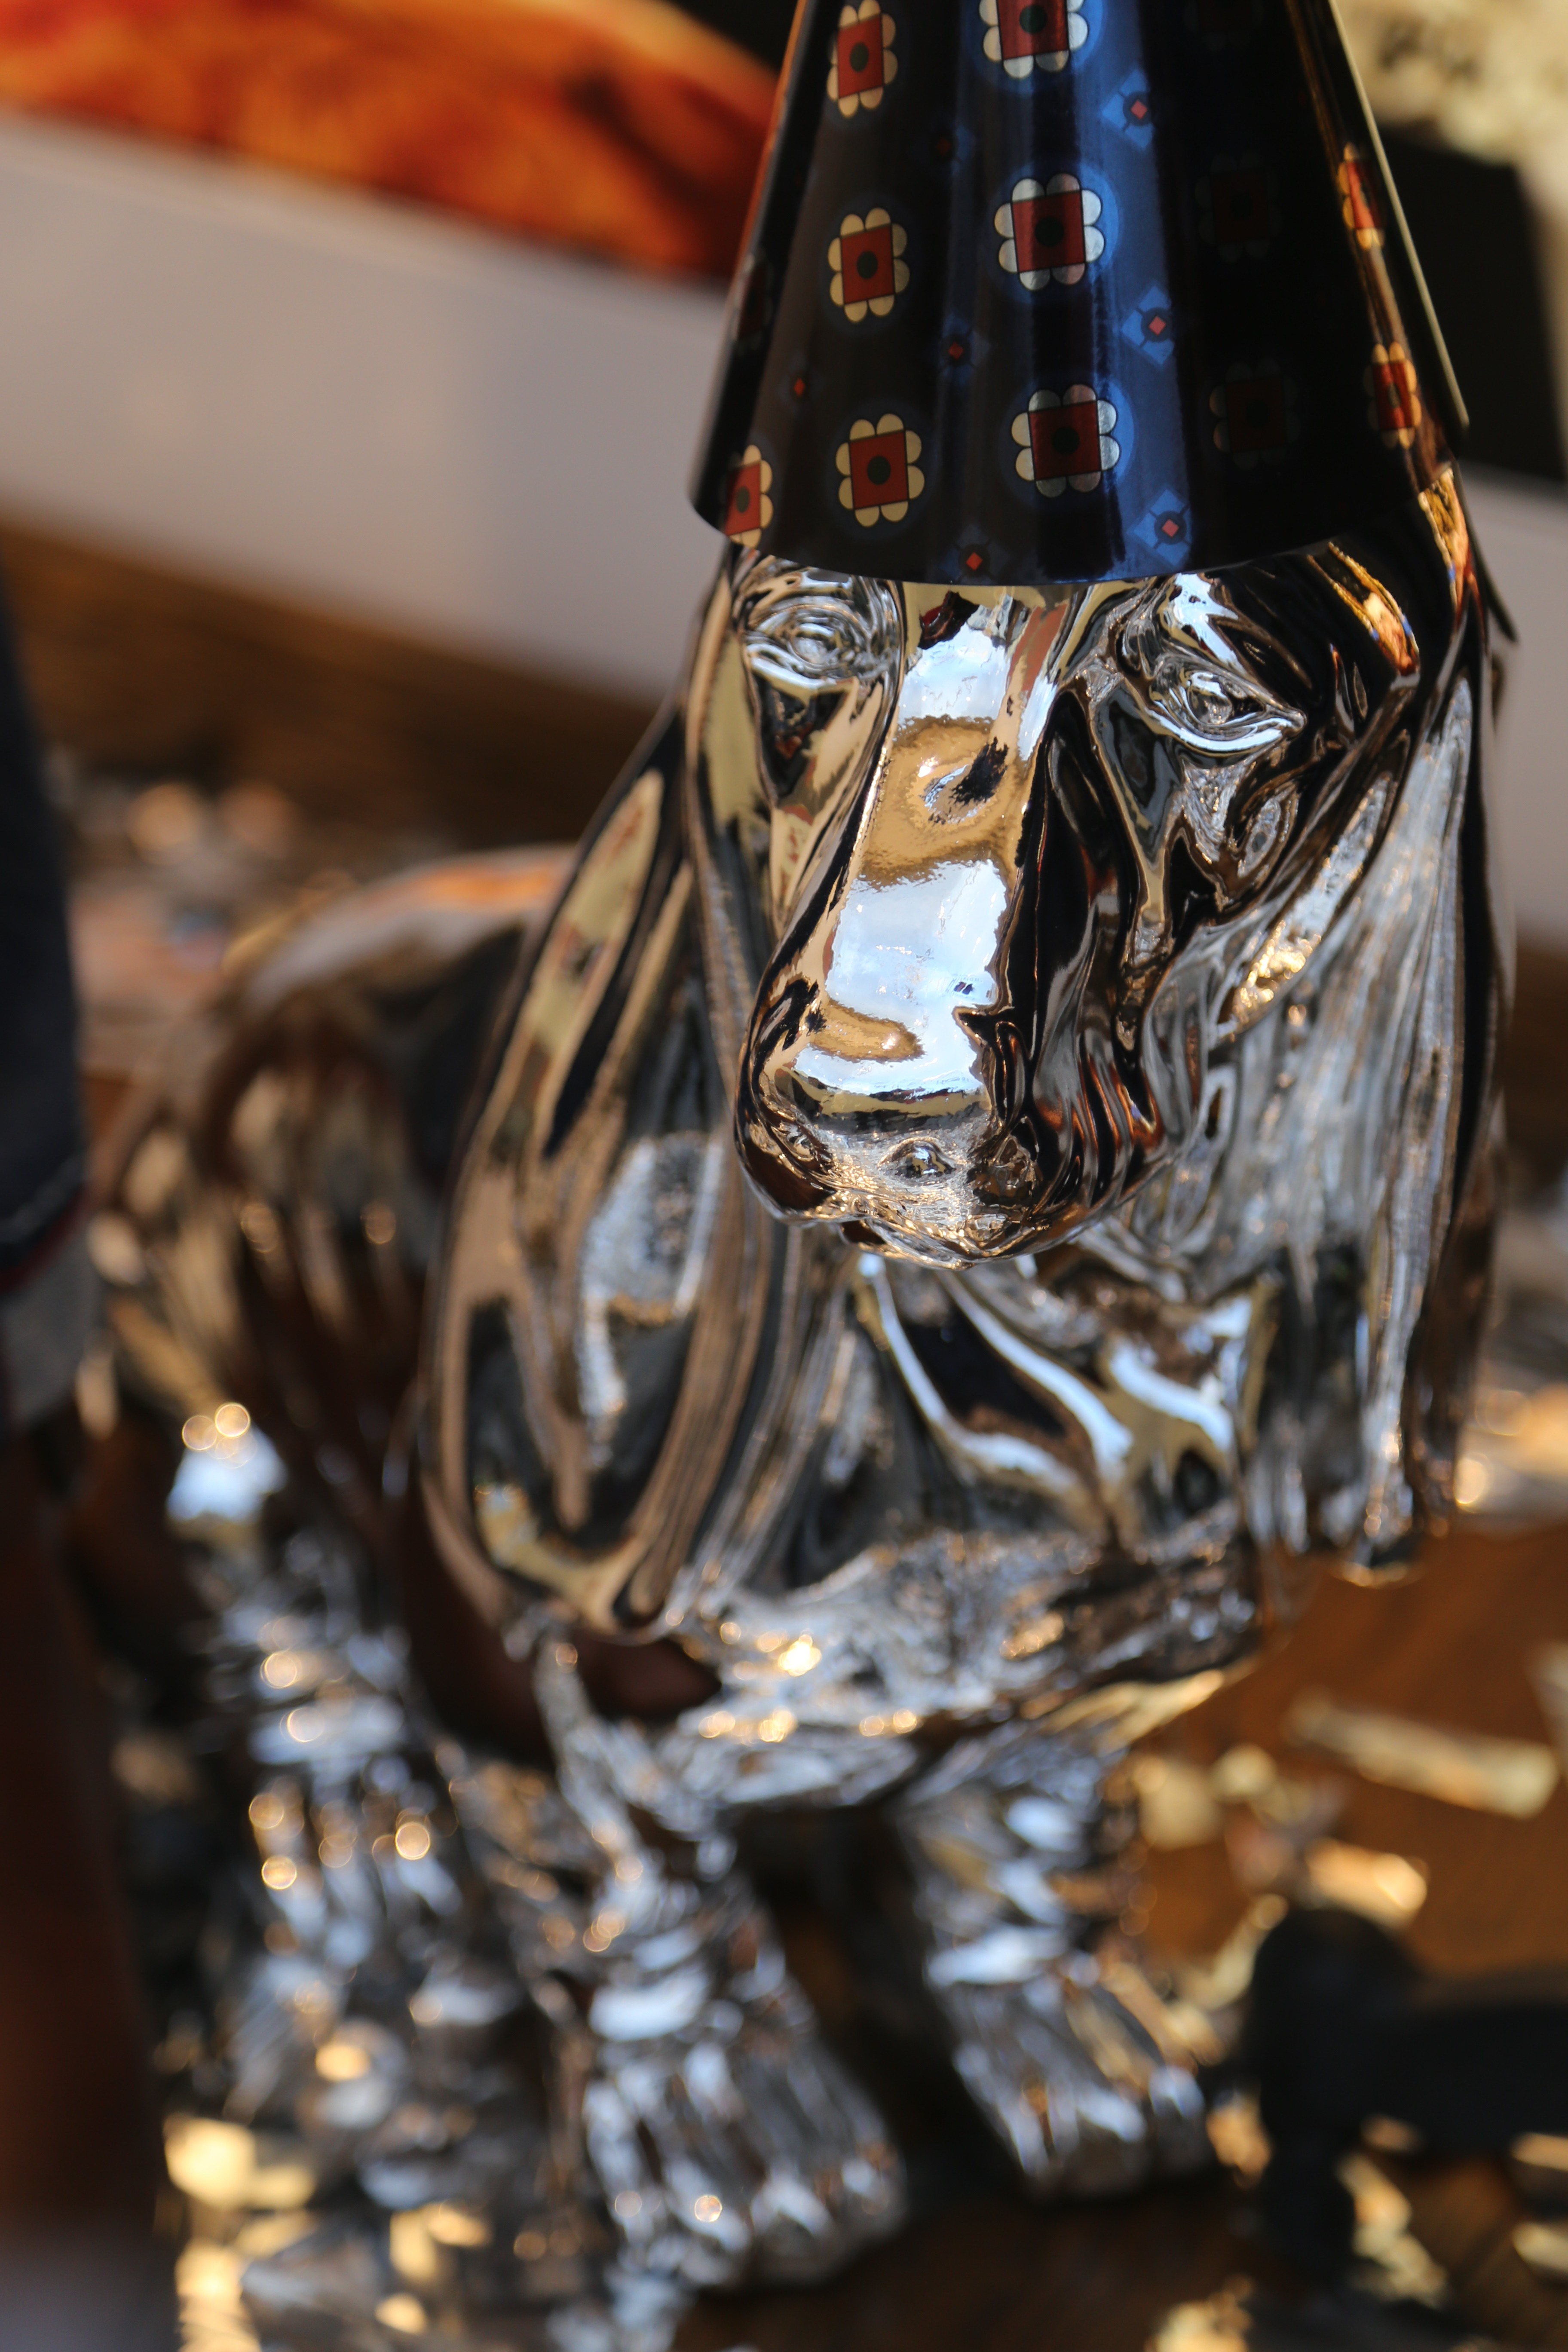
wood, dog, decoration, spring, drink, artwork, sculpture, art, figure, silver, carving